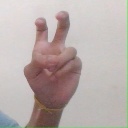
अक्षर: ई